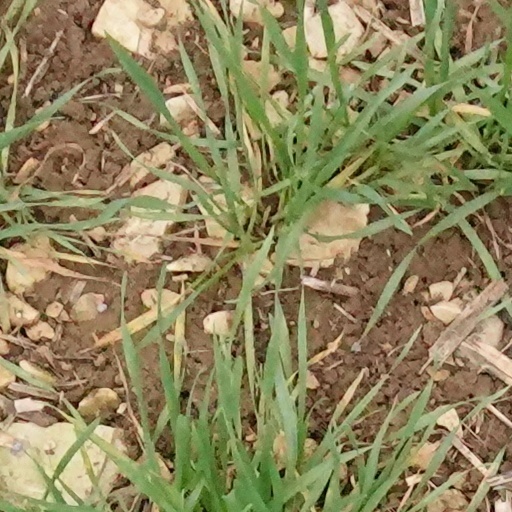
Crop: wheat